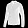
Label: Coat